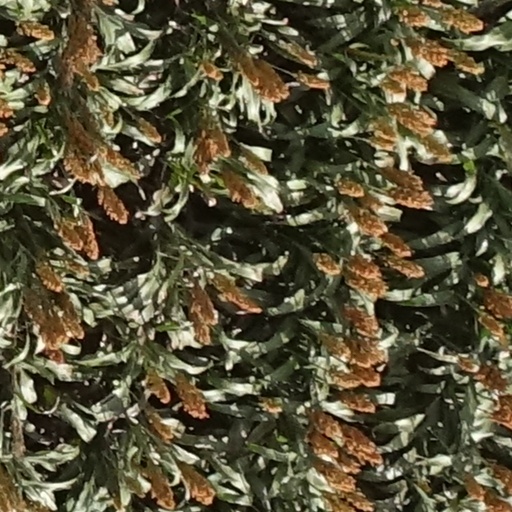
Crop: sorghum